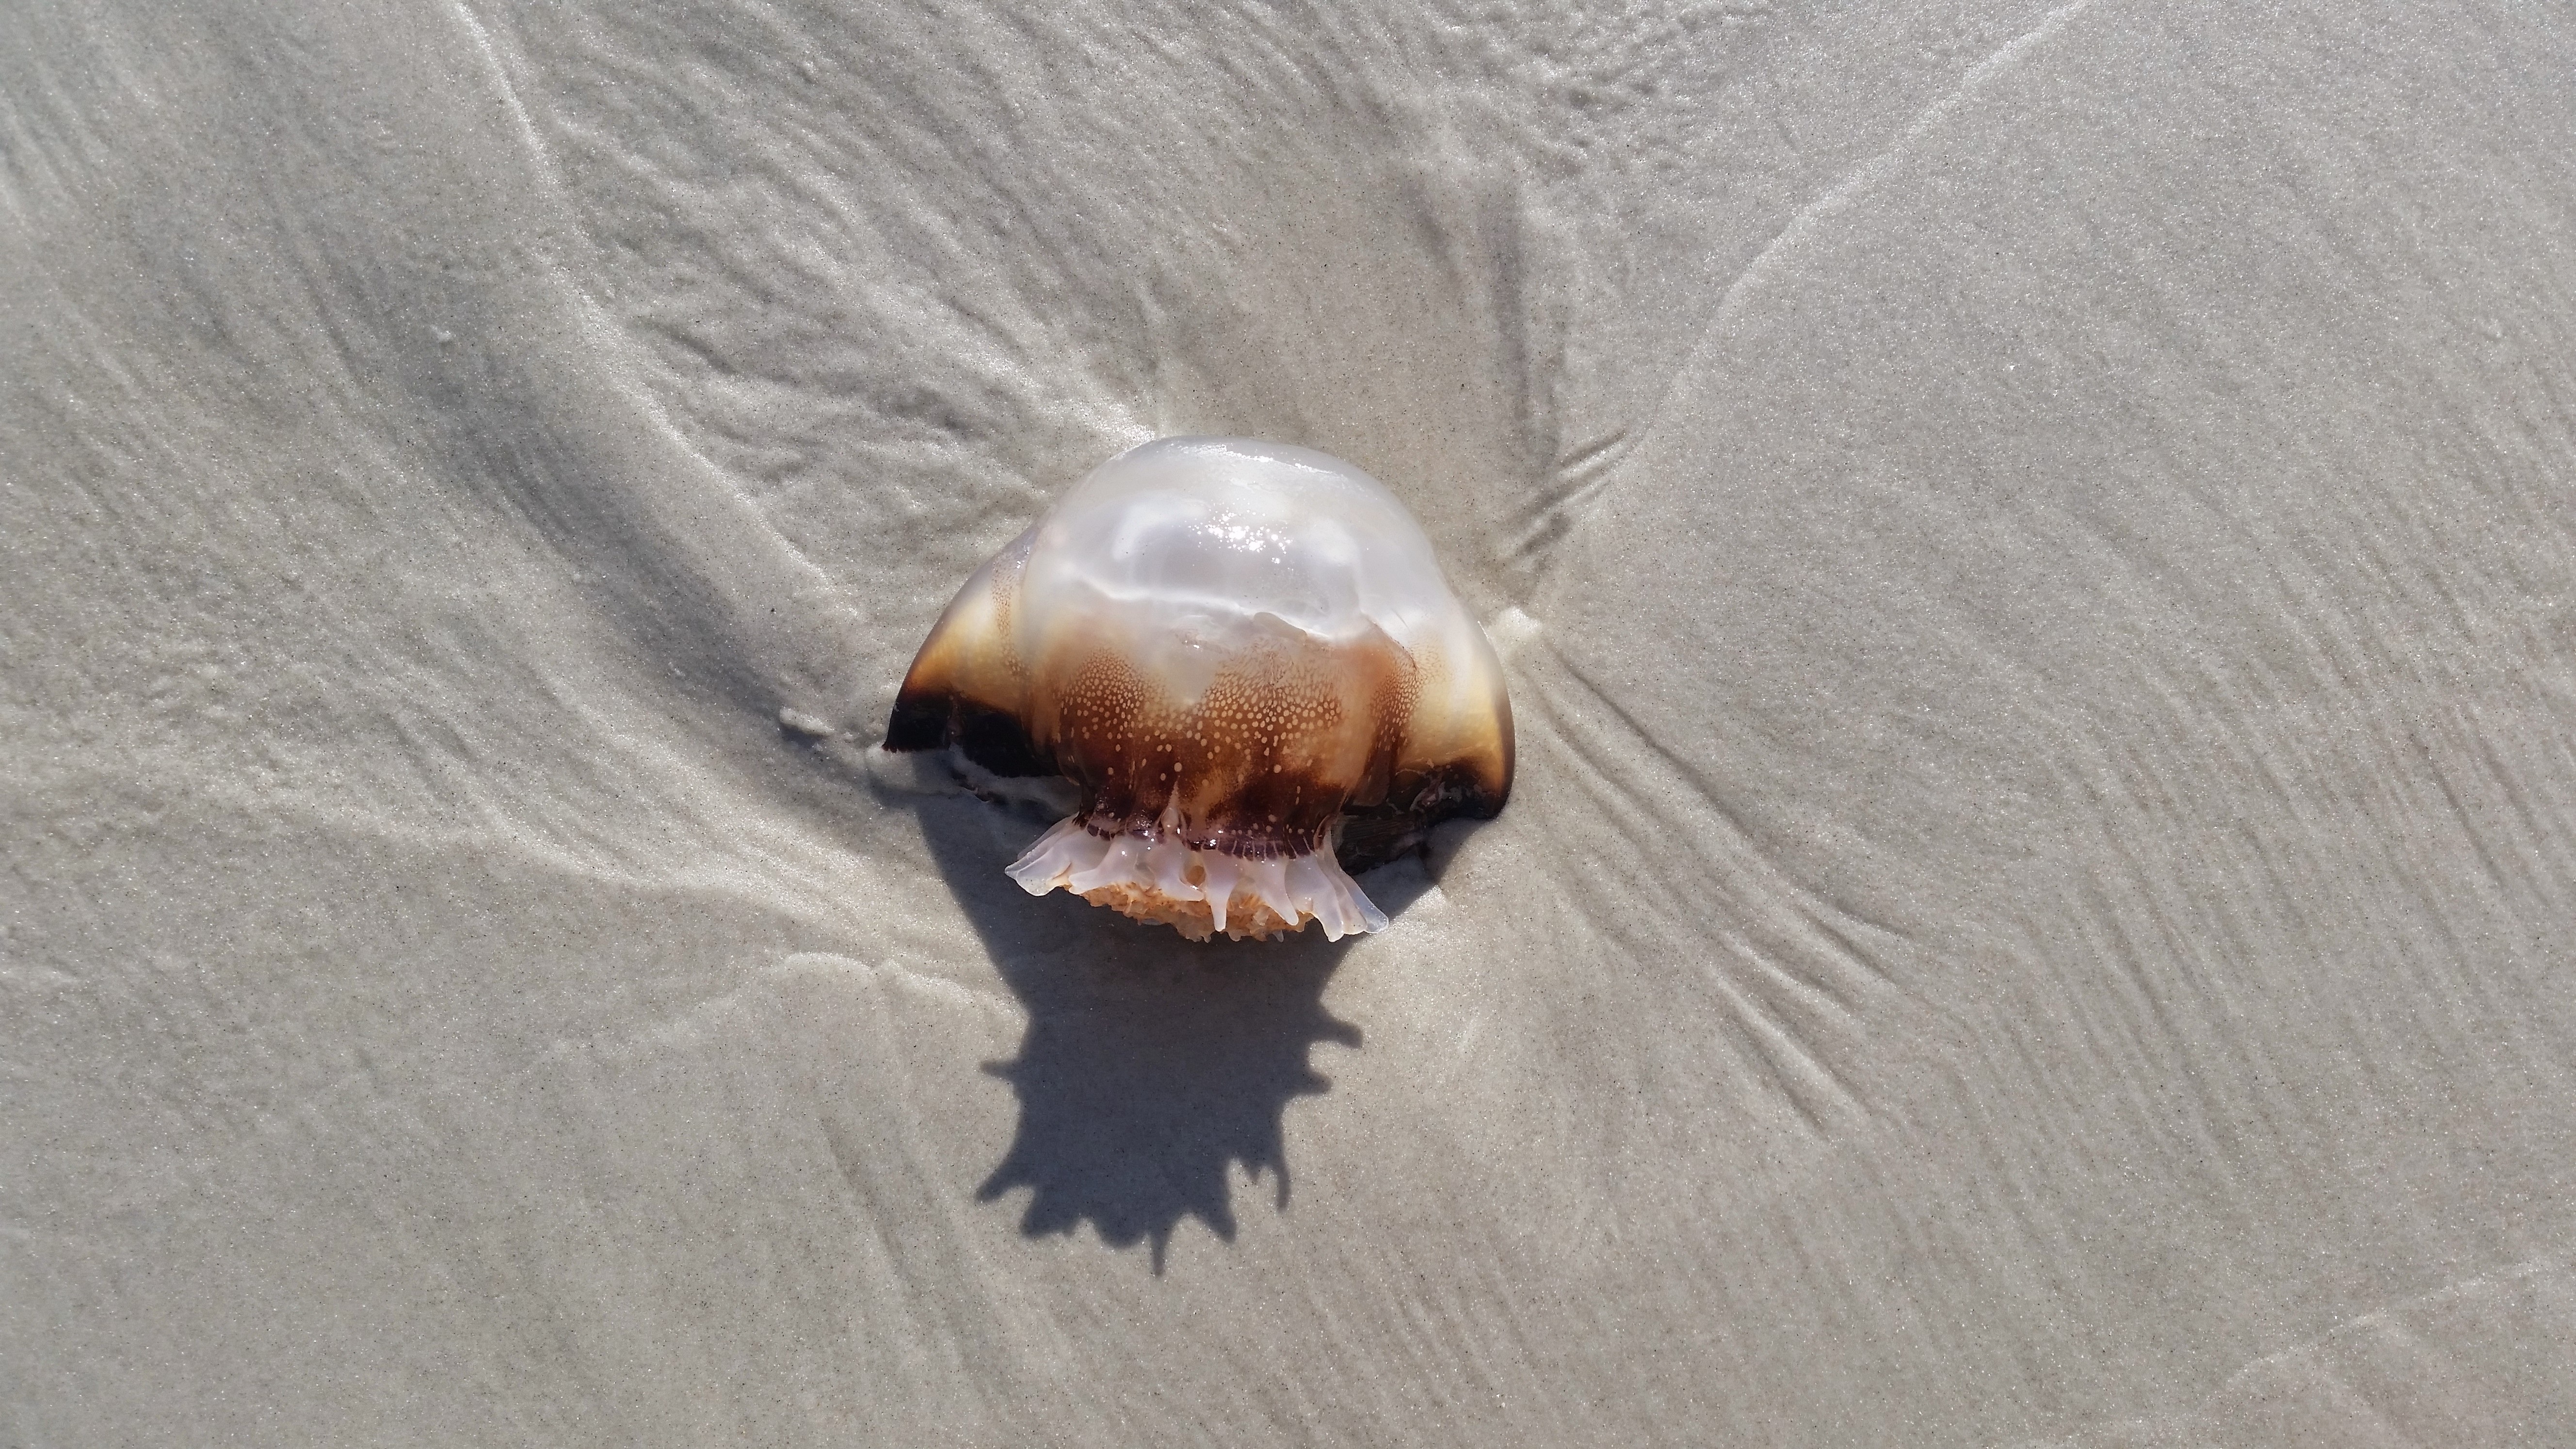
hand, beach, jellyfish, invertebrate, close up, florida, macro photography